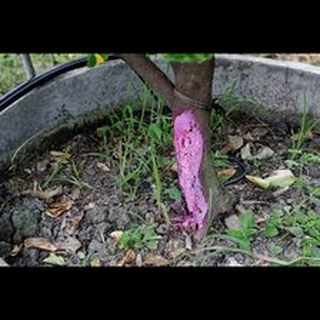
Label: wheat_common_root_rot